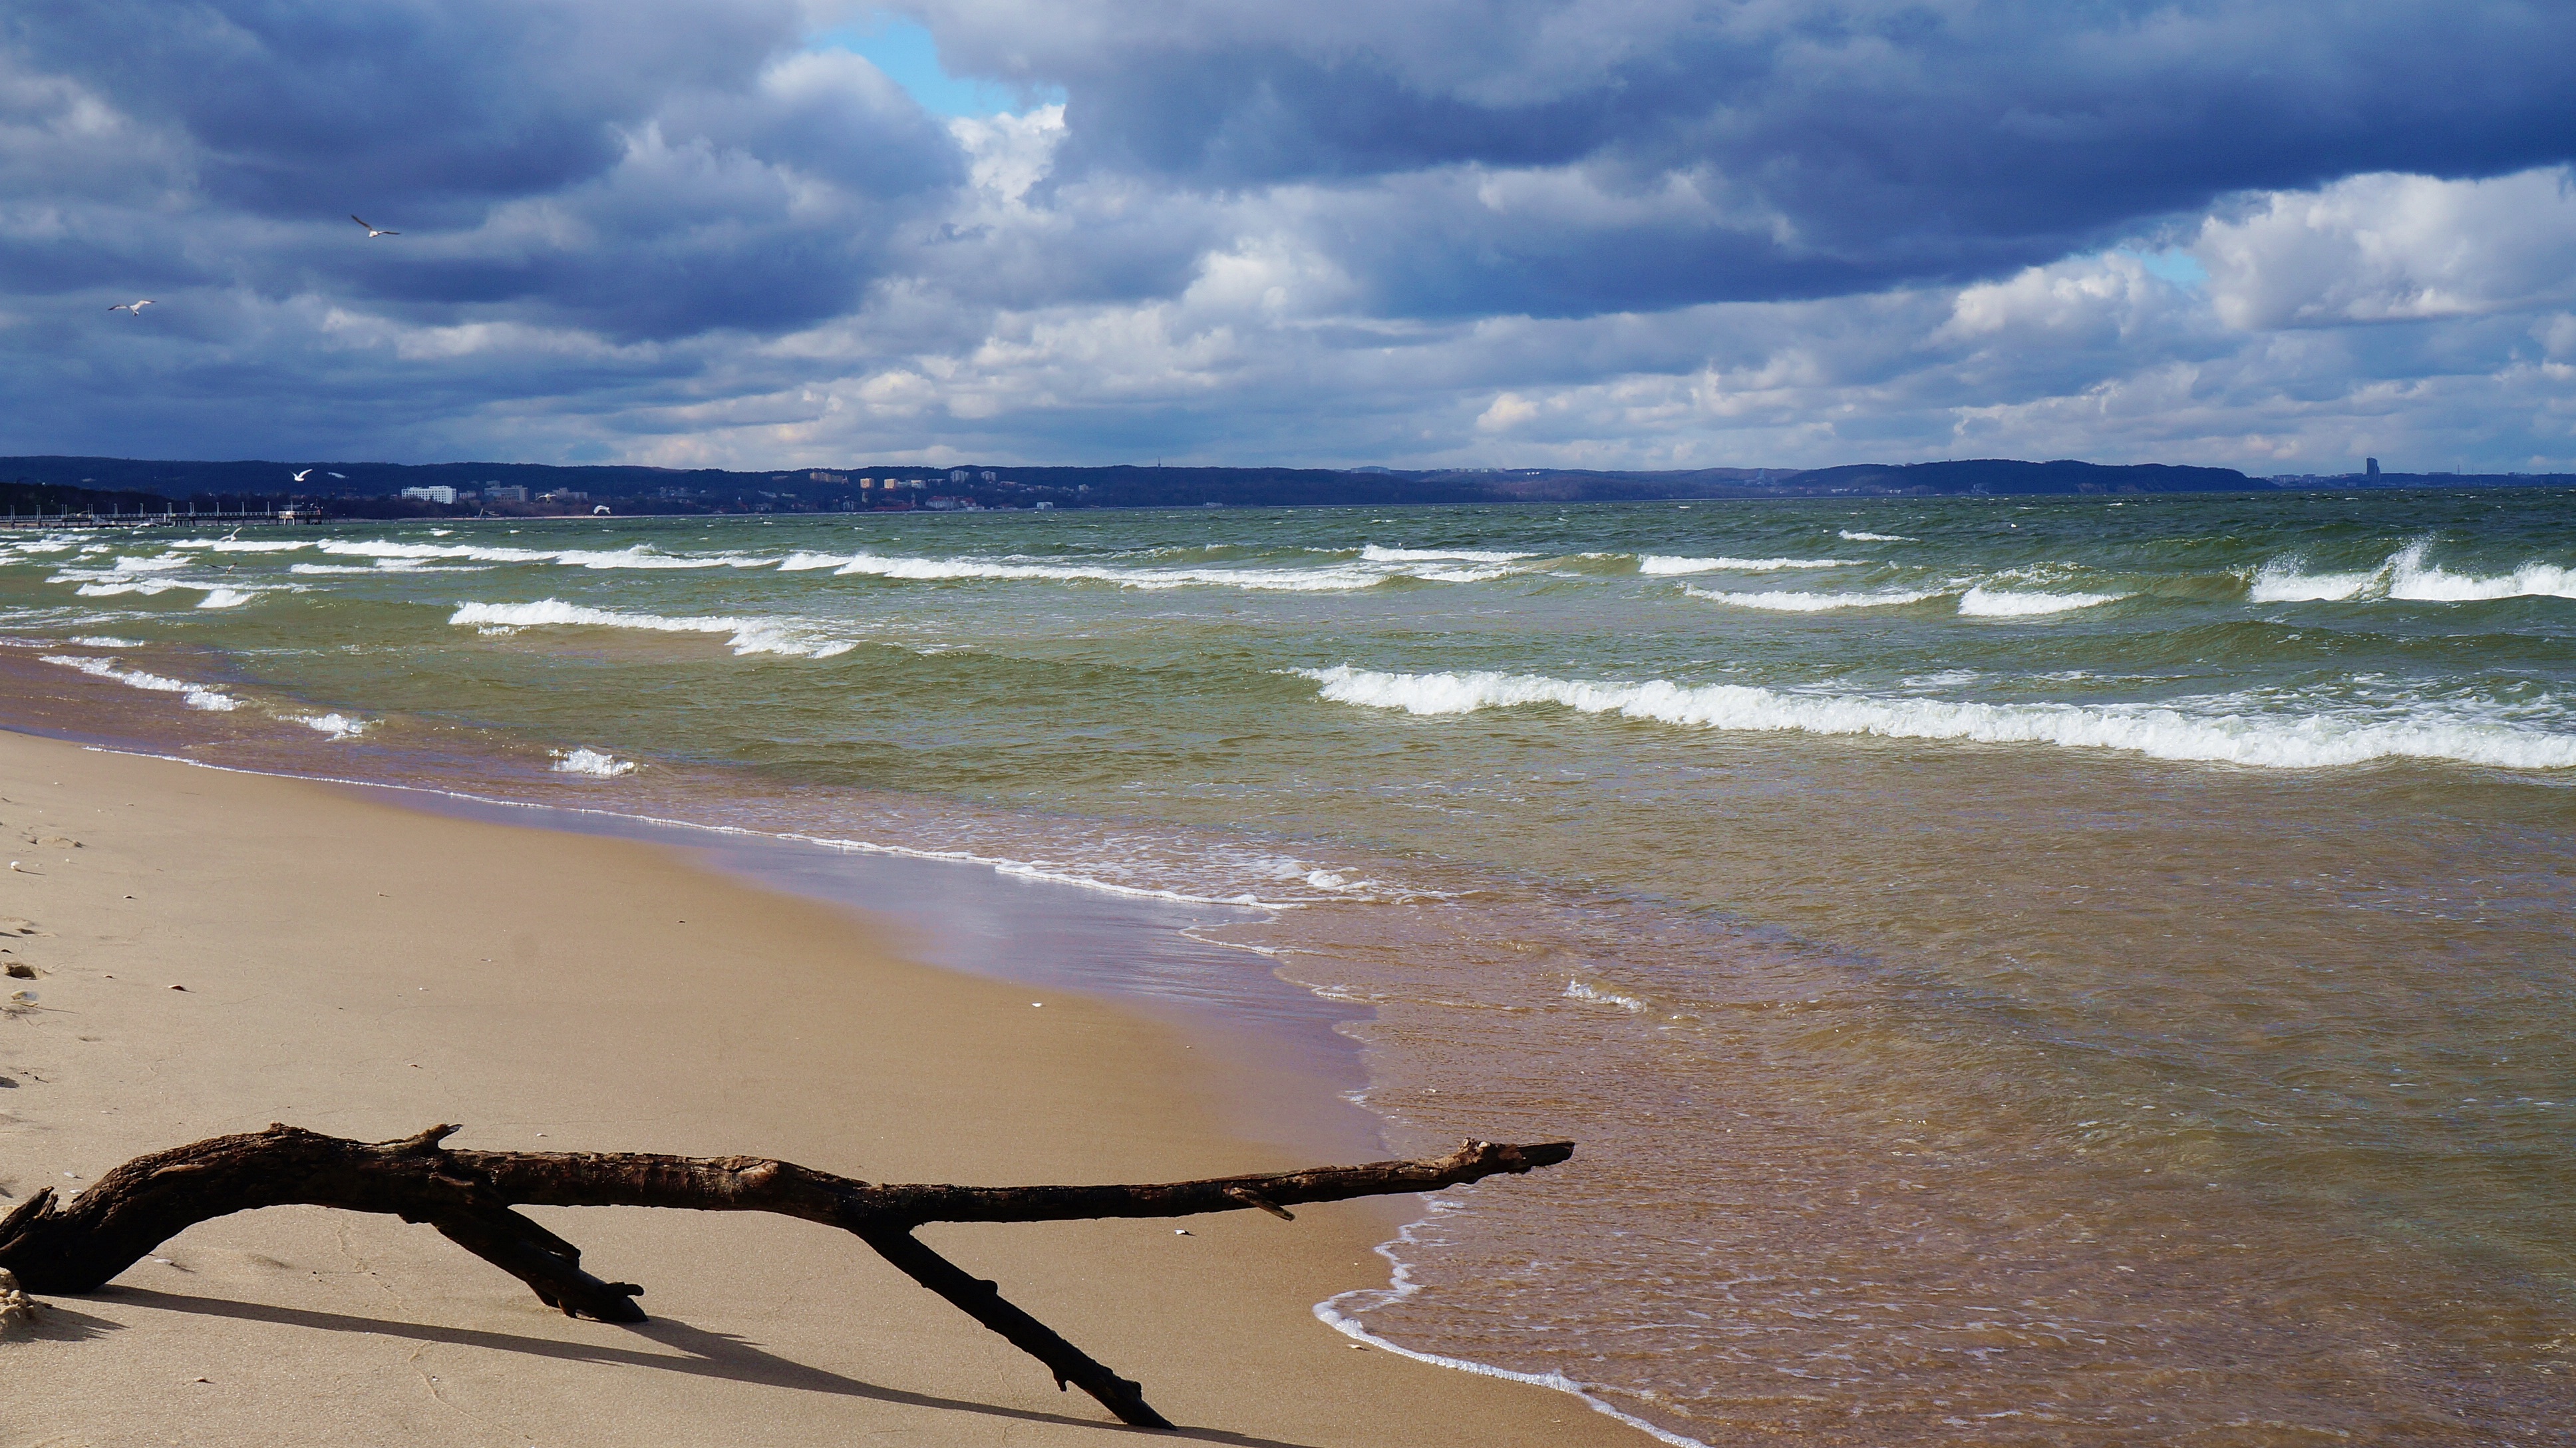
beach, landscape, sea, coast, water, sand, ocean, horizon, cloud, shore, wave, view, wind, log, bay, body of water, clouds, poland, the coast, the baltic sea, the waves, the coast of the baltic sea, wind wave